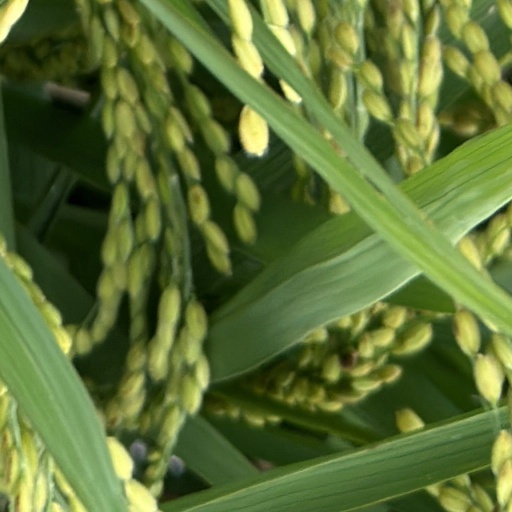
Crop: rice